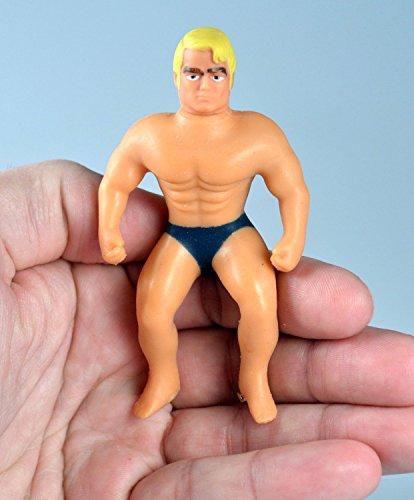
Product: World's Smallest Stretch Armstrong
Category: Toys & Games | Sports & Outdoor Play | Yo-yos
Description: Stretch stretches nearly four times his size, and then returns back to his original shape.
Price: $4.99
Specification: ProductDimensions:1.8x1x3.8inches|ItemWeight:1.6ounces|ShippingWeight:1.6ounces(Viewshippingratesandpolicies)|DomesticShipping:ItemcanbeshippedwithinU.S.|InternationalShipping:ThisitemcanbeshippedtoselectcountriesoutsideoftheU.S.LearnMore|ASIN:B01D1WKCVU|Itemmodelnumber:512|Manufacturerrecommendedage:6yearsandup